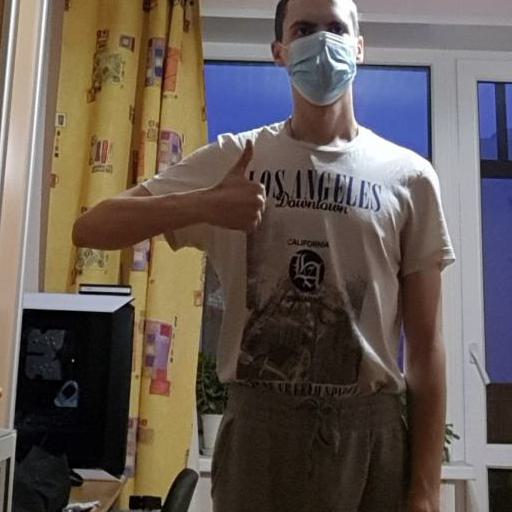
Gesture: like